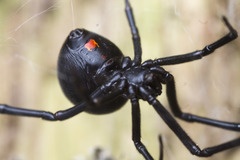
Species: Lactrodectus_hesperus